Justice League (Smallville)

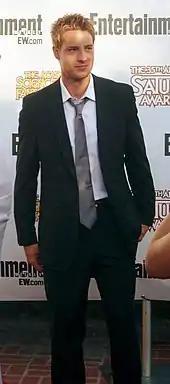
Justin Hartley was the producers' first choice to portray Oliver Queen on "Smallville", after having him cast as the titular character in the "Aquaman" pilot that was never picked up for broadcast.

The producers wanted to use either Wally West or Barry Allen as the Flash alter ego for the show, but DC Comics would only approve the use of Bart Allen. In DC Comics, Bart typically goes by the codename of "Impulse", but did have a short series in 2006 where he took over the role of Flash. Kyle Gallner learned through his agent about a superhero role being called for on "Smallville", and when he learned that it was going to be Impulse, he convinced himself that he was going to win the role. Gallner went in for two auditions, but was so disappointed with his performance during the second audition that he believed he had failed to get the role. His fear was unfounded when the producers offered him the part.